Freddie Mitchell

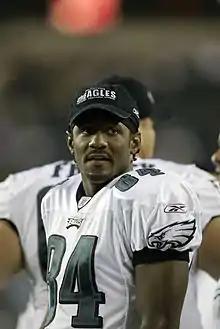
Mitchell in a 2004 preseason game

Mitchell was selected by the Philadelphia Eagles in the first round (25th overall) of the 2001 NFL draft. He was the fifth wide receiver taken in the draft. He worked out with his new quarterback Donovan McNabb in Arizona and Los Angeles before mini-camp started. Because of NCAA rules regarding graduation, Mitchell was unable to attend the Eagles' mini-camp until after UCLA's senior class graduated. He studied the Eagles' playbook in the meantime. He asked the NFL for an exemption, but the league refused, and he arrived for his first practice on June 18, 2001. Mitchell signed a five-year, $5.5 million contract with the Eagles on July 26, in time for the start of training camp. During training camp, Mitchell practiced as a backup behind James Thrash and Todd Pinkston. Special teams coordinator John Harbaugh asked Mitchell if he was willing to practice as a kickoff returner in practice, but Mitchell declined, citing the fracture of his femur on a kickoff return in college. Nonetheless, he still practiced on the kickoff coverage team, and on the punt coverage team as a gunner. Mitchell suffered a hip pointer during the morning session on July 31, but returned for the afternoon session without limitation. A hamstring injury limited him at the end of training camp. Before the start of the 2001 season, head coach Andy Reid said, "Mentally, [Mitchell is] right there. He's picked everything up, he's a smart kid. He's wide-eyed, ready to learn. He's done a nice job when he's been in there."